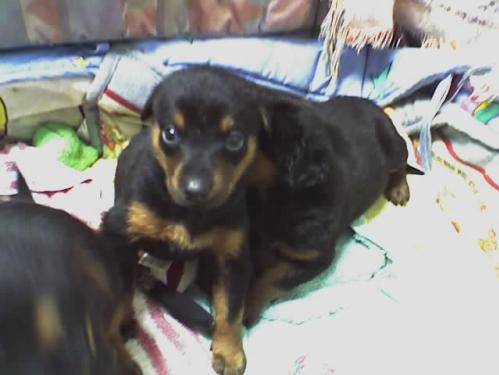
Label: dog